Ron-Thorben Hoffmann

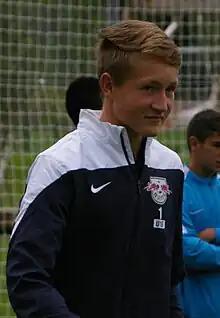
Hoffmann with RB Leipzig in 2014

Ron-Thorben Hoffmann (born 4 April 1999) is a German professional footballer who plays as a goalkeeper for 2. Bundesliga club Eintracht Braunschweig.